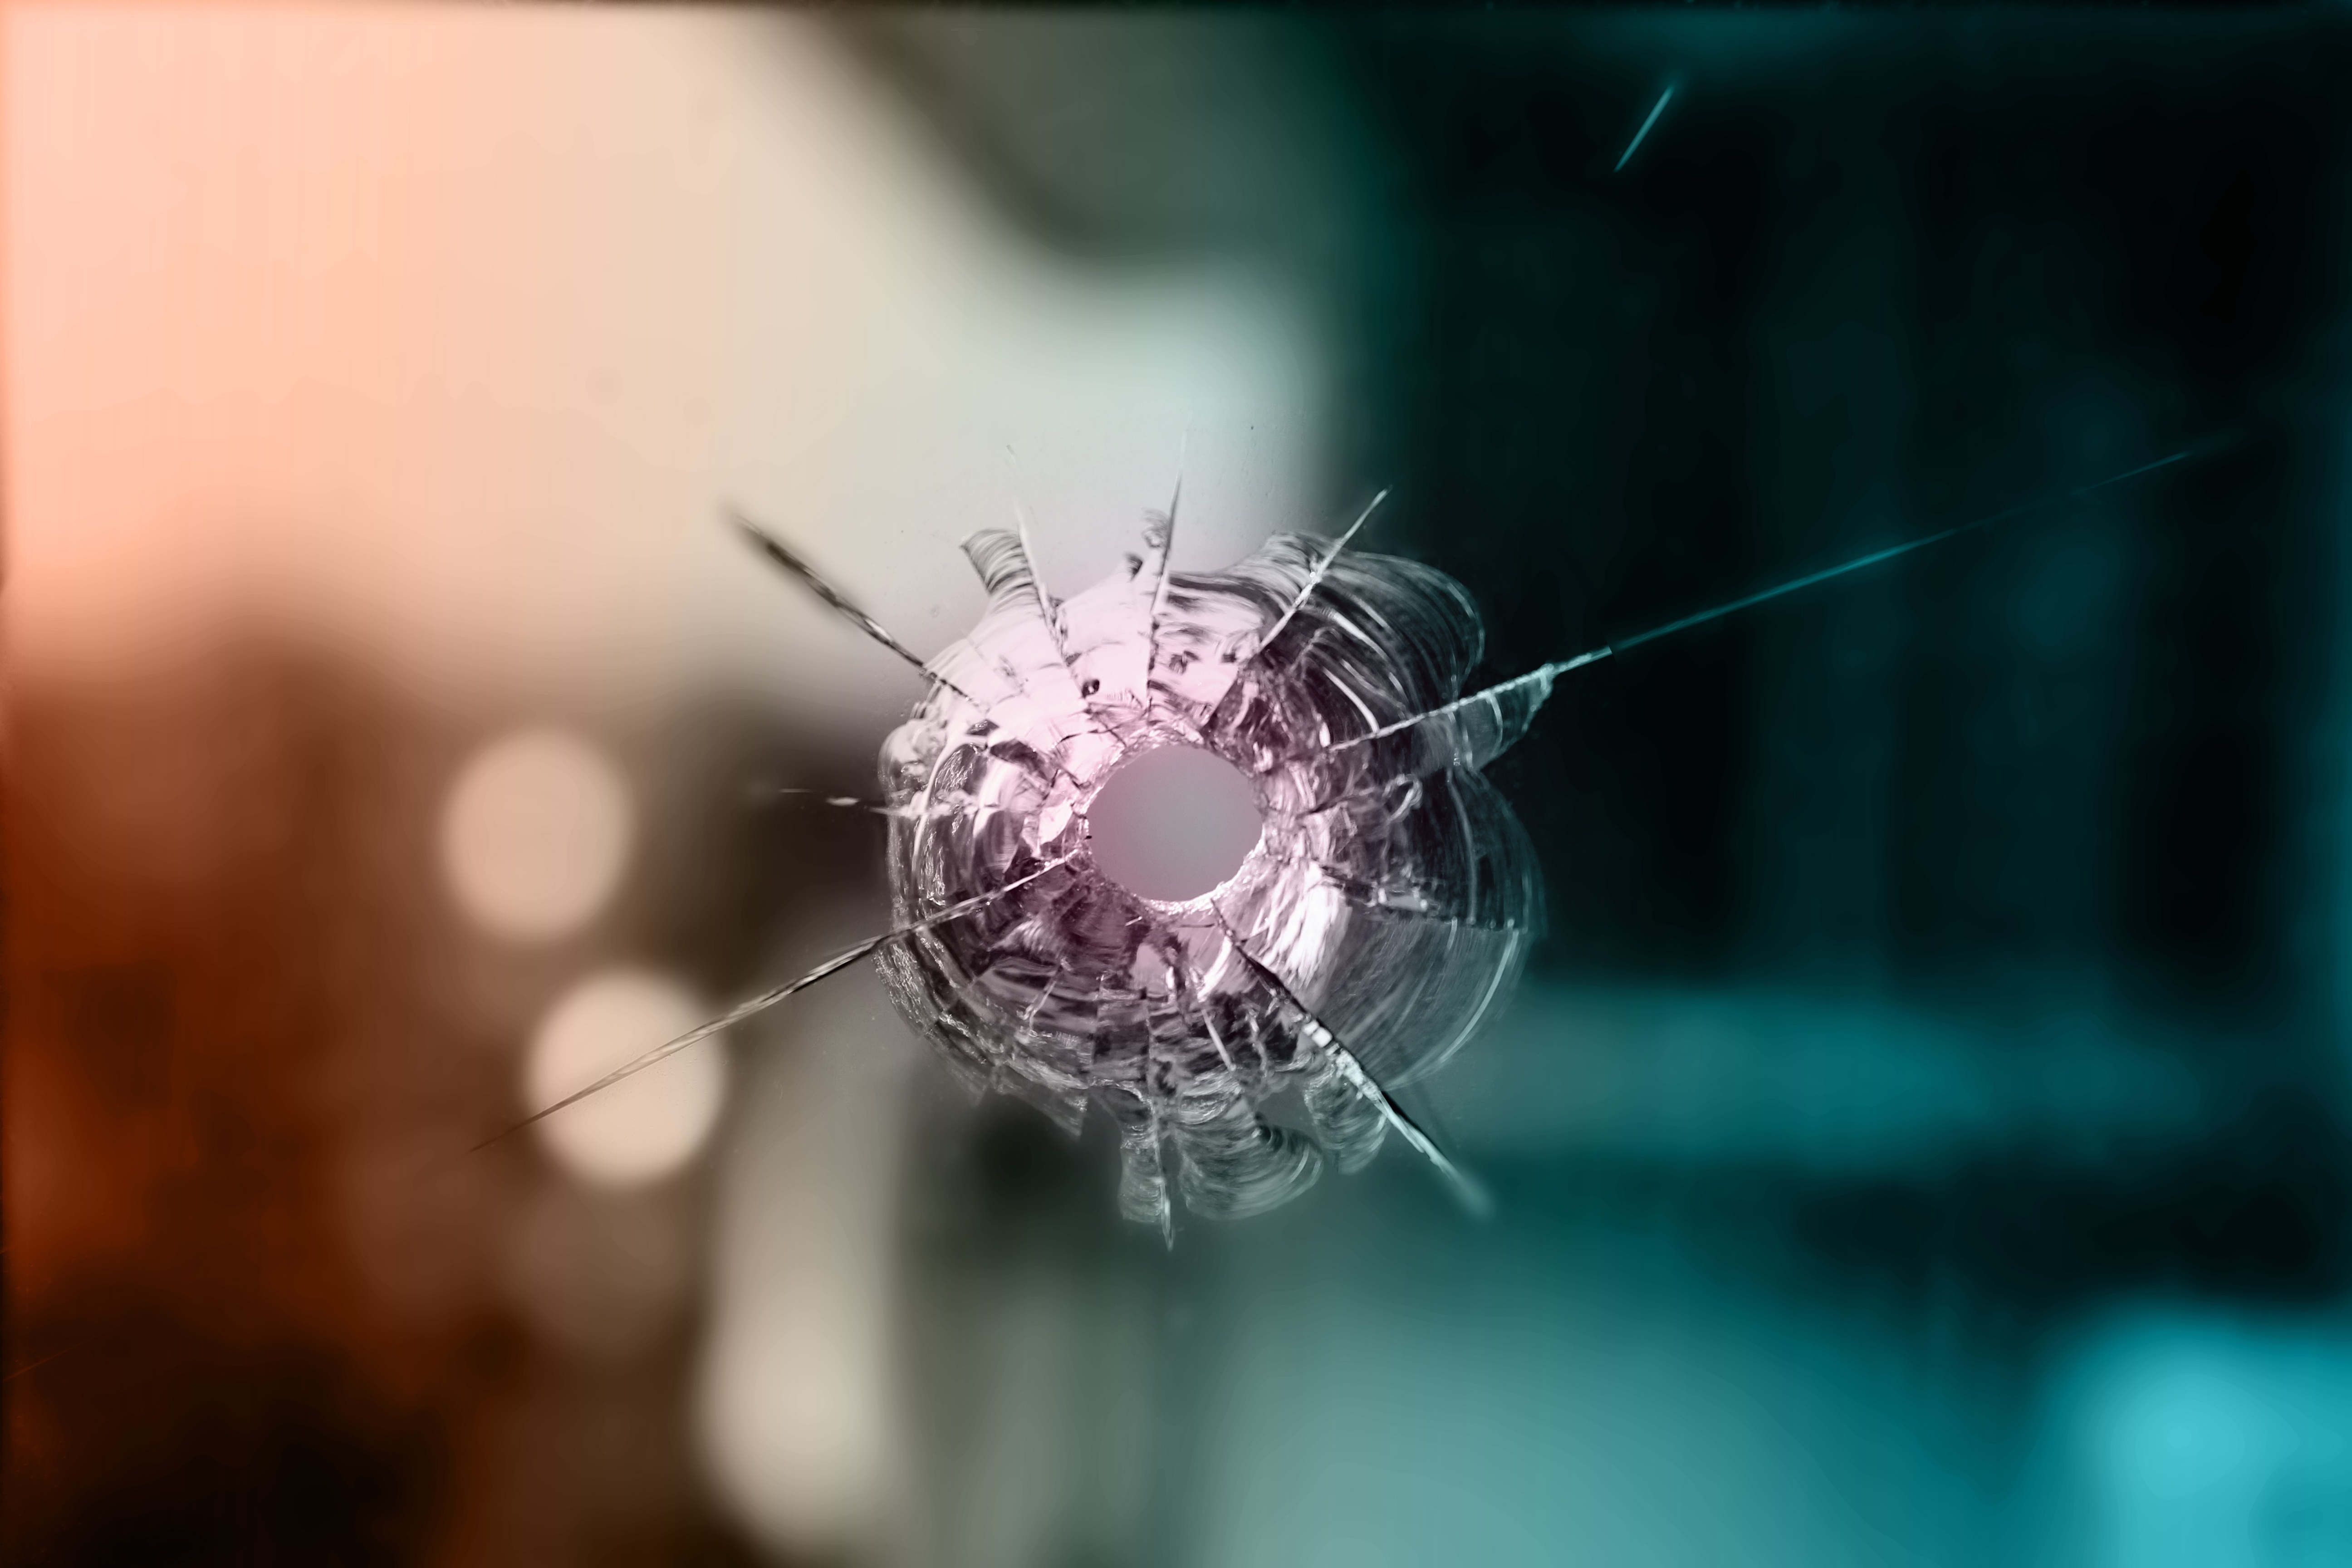
blur, photography, flower, window, glass, color, biology, close up, gradient, eye, dim, organ, macro photography, the scenery, frosted glass, bullet holes, computer wallpaper, loophole, landsacape